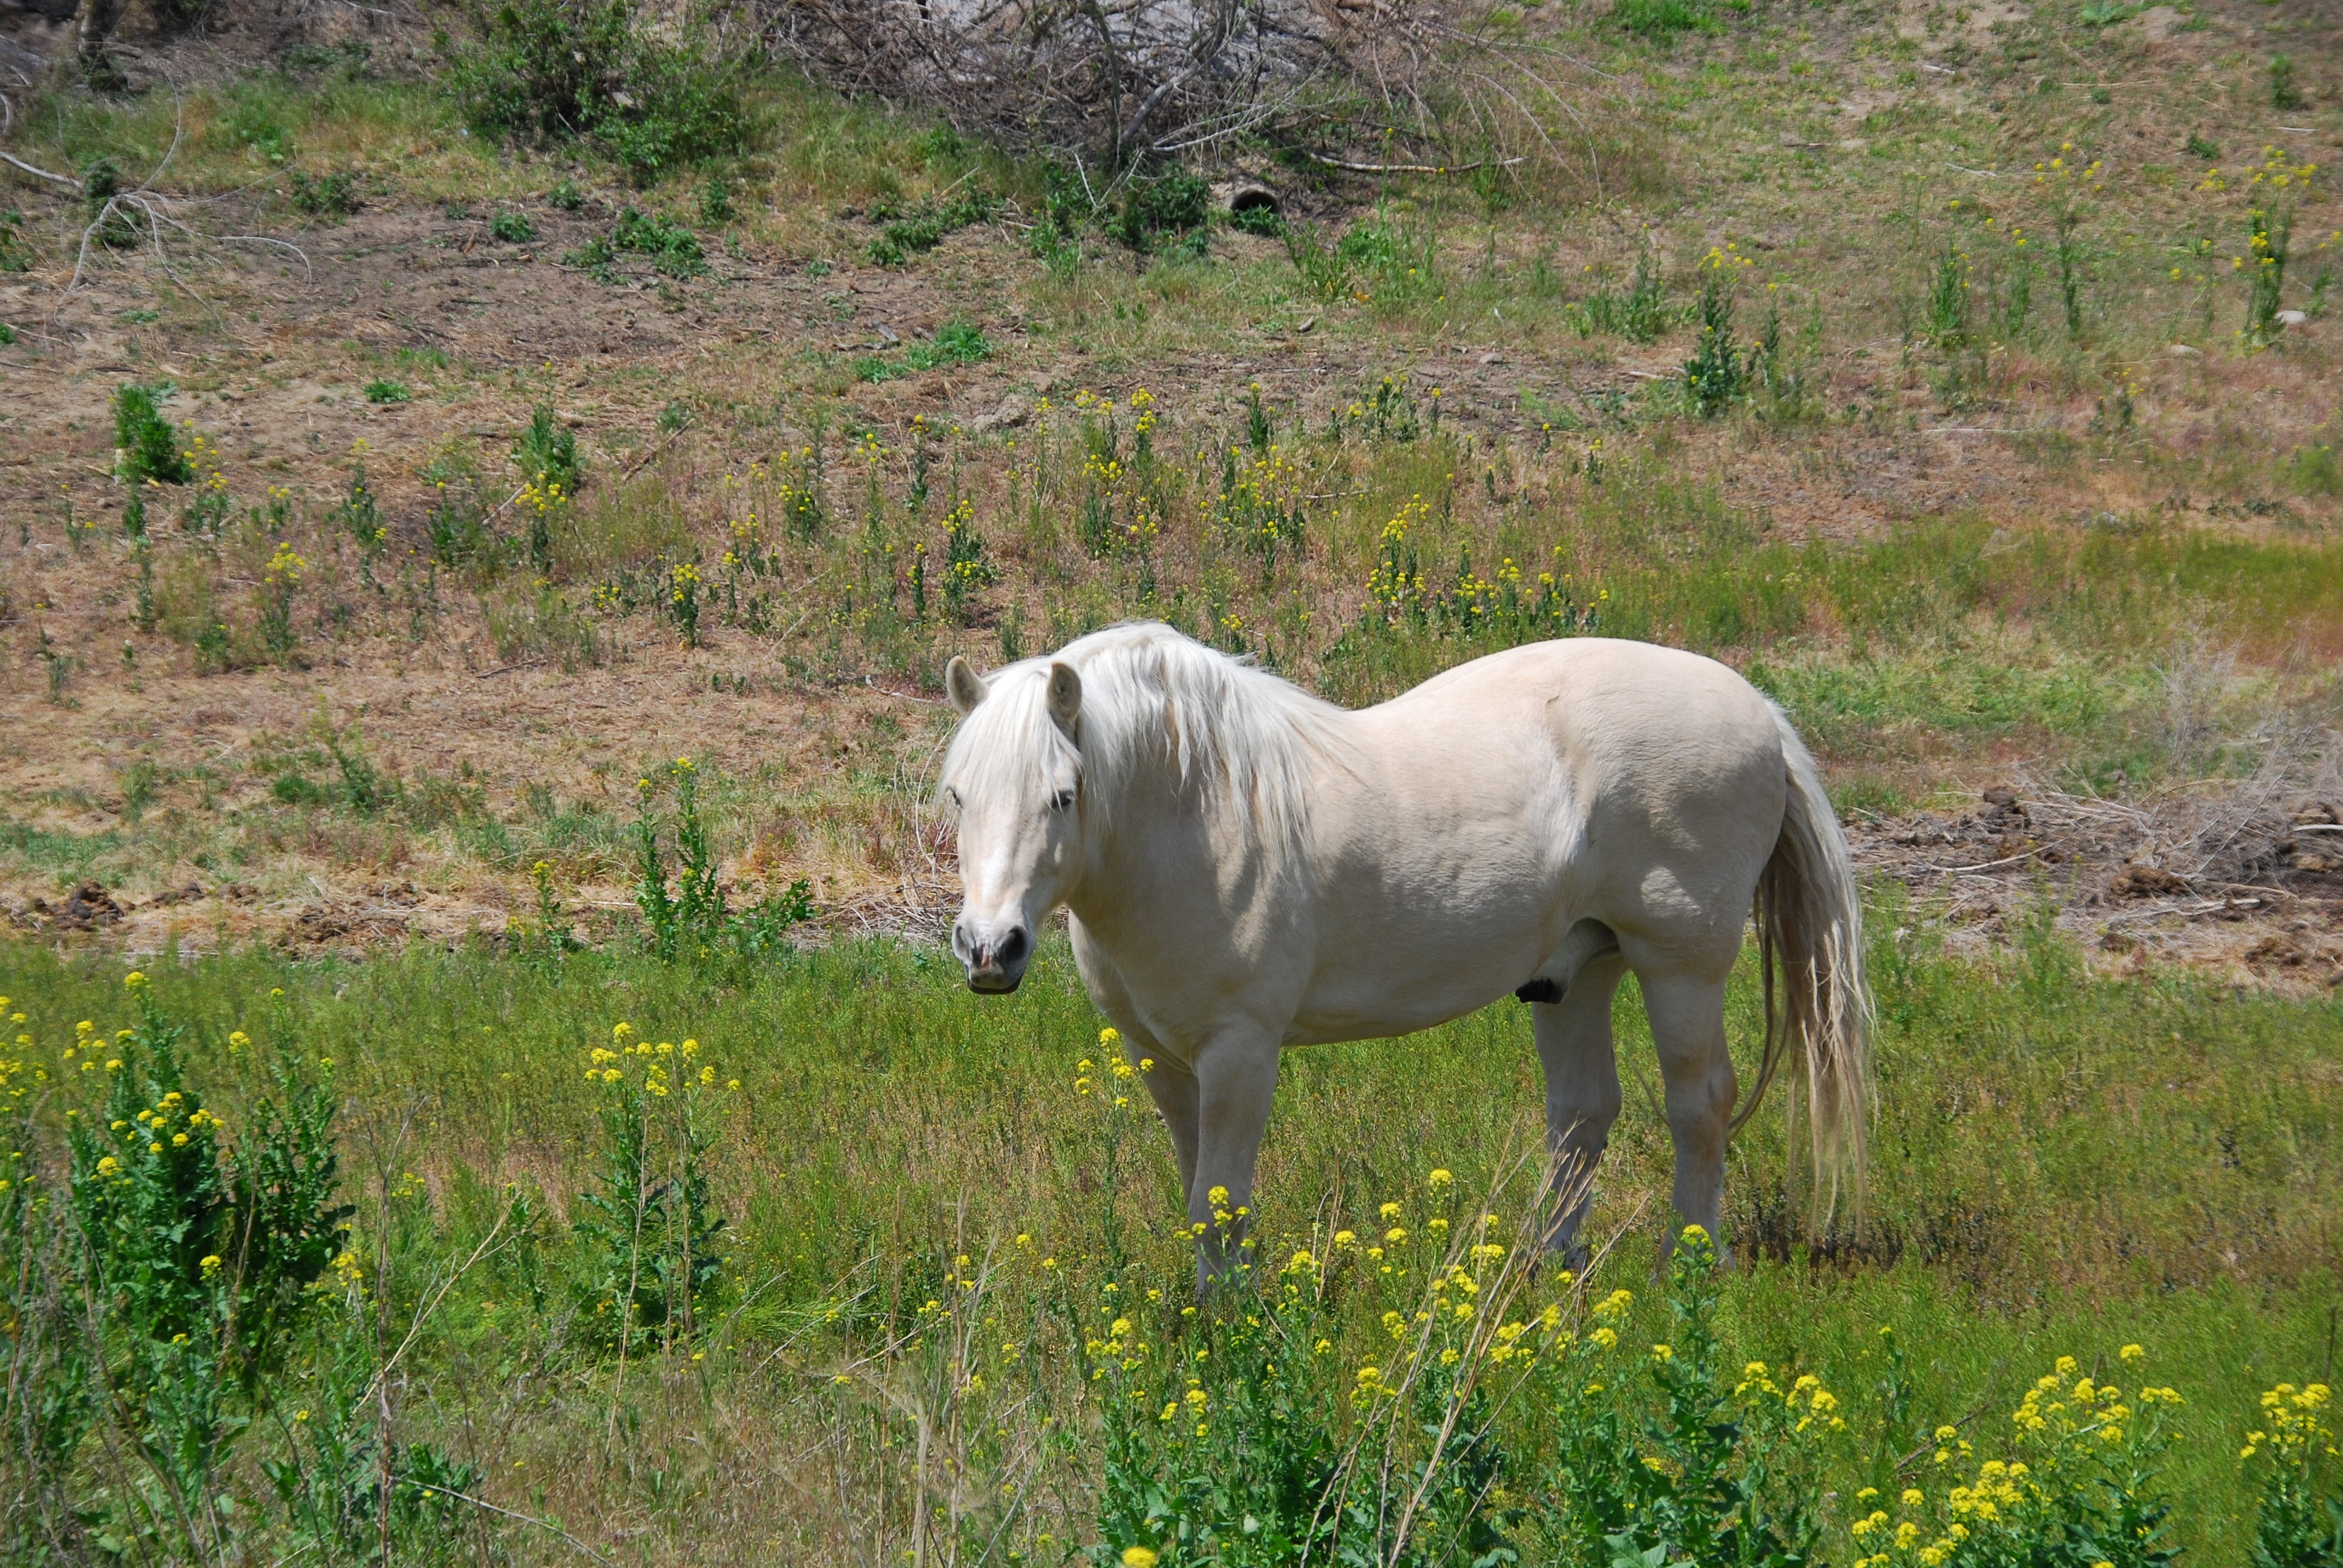
grass, field, meadow, flower, wildlife, herd, pasture, grazing, horse, mammal, stallion, fauna, grassland, mare, habitat, rural area, farm separated by comma, natural environment, horse like mammal, mustang horse